2016 New Hampshire 301

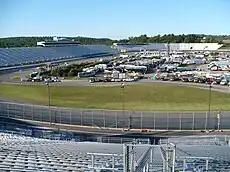
New Hampshire Motor Speedway, the track where the race will be held.

New Hampshire Motor Speedway is a oval speedway located in Loudon, New Hampshire, which has hosted NASCAR racing annually since the early 1990s, as well as the longest-running motorcycle race in North America, the Loudon Classic. Nicknamed "The Magic Mile", the speedway is often converted into a road course, which includes much of the oval.